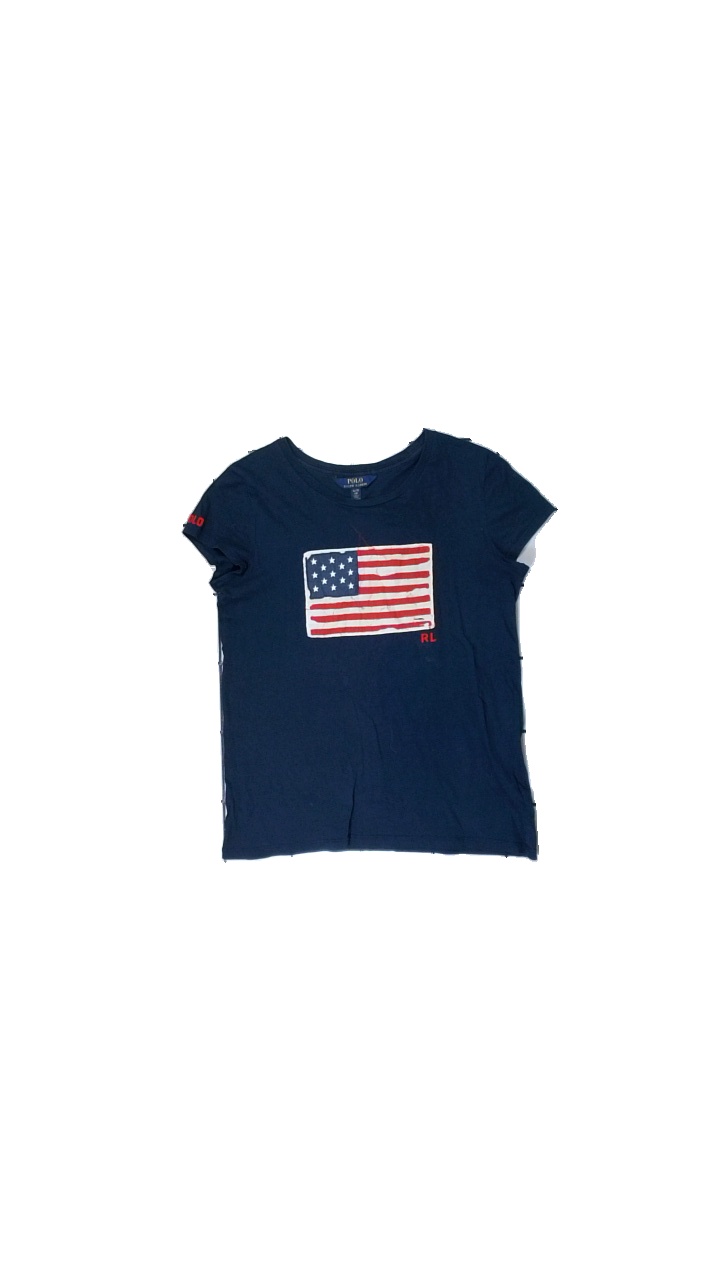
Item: T-shirt (Ladies)
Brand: Ralph Lauren
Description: Blue Ralph Lauren t-shirt with an american flag on it. Size XL.
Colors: Blue, Red, White
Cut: Regular, C-collar
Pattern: Other
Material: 100% cotton
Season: All
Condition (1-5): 3
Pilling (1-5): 5
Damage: broken seams, a small hole and a small stain
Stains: Minor
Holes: Minor
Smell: Minor
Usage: Recycle
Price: <50